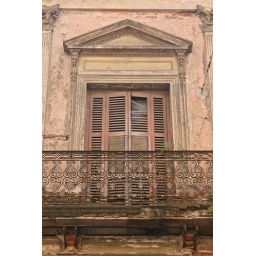
The balcony of an old colonial building in San Telmo, one of the original neighborhoods of Buenos Aires, Argentina.